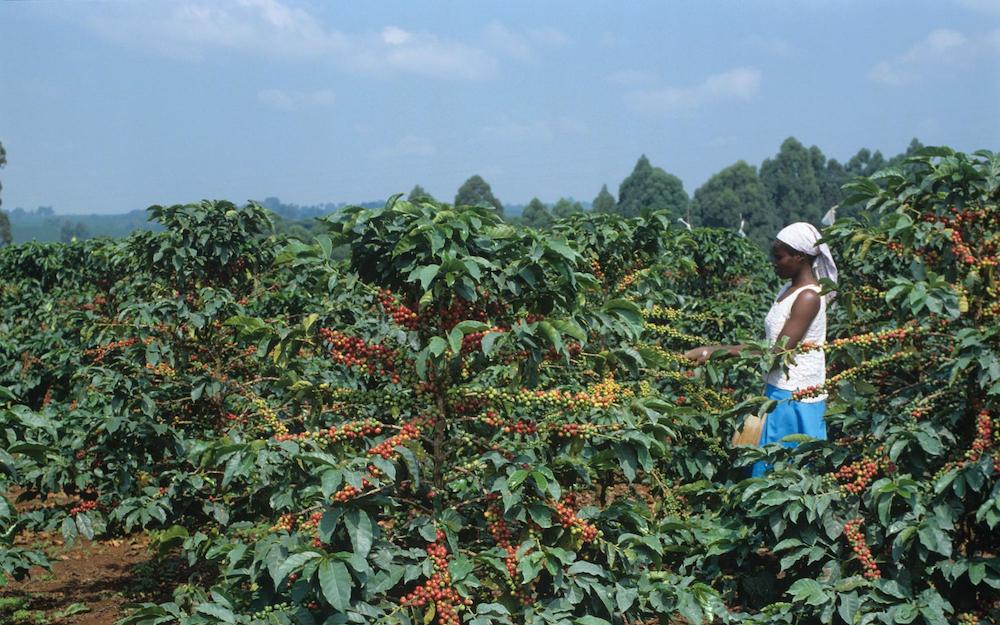
Miti ya kahawa inaonekana shambani ikiwa imejaa matunda. Matunda ya kahawa yanaonekana kuwa mekundu na yameiva mno. Kuna mwanamke mmoja ambaye amesimama katikati ya shamba hili. Shamba linaonekana kuwa limeenea Hadi upeo wa macho. Anga linaonekana kuwa na mawingu na ni la rangi ya samawati. Linaonyesha shamba la kahawa lililokomaa.